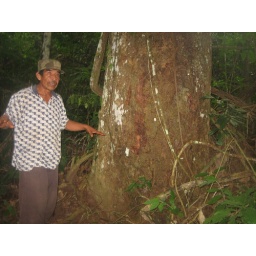
Manuelino telling us about plants in the jungle. This tree is a deadly one!